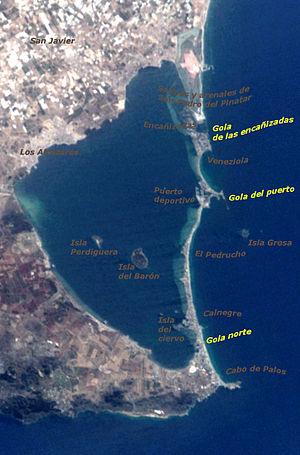
La Manga ou Manga del Mar Menor est un cordon littoral de 21 km de long, situé au sud de l'Espagne à proximité de Murcie, qui sépare la Méditerranée de la Mar Menor. Elle est réputée pour sa gastronomie et sa beauté. De nombreux touristes y vont pour profiter de ses installations touristiques, ses criques et ses plages infinies.
Les marais maritimes, marais littoraux ou marais salés sont des terres basses de faible pente soumises au rythme des marées. Ils sont en général créés par accumulation de vase dans des zones de faible courant, peu soumises à l'érosion marine qui se concentre au niveau des chenaux de marée. La végétation les couvrant varie selon la latitude : herbacée en zones tempérées et froides, forestière en zone chaude. Cependant, certains auteurs restreignent la définition aux seuls marais comportant une végétation herbacée.